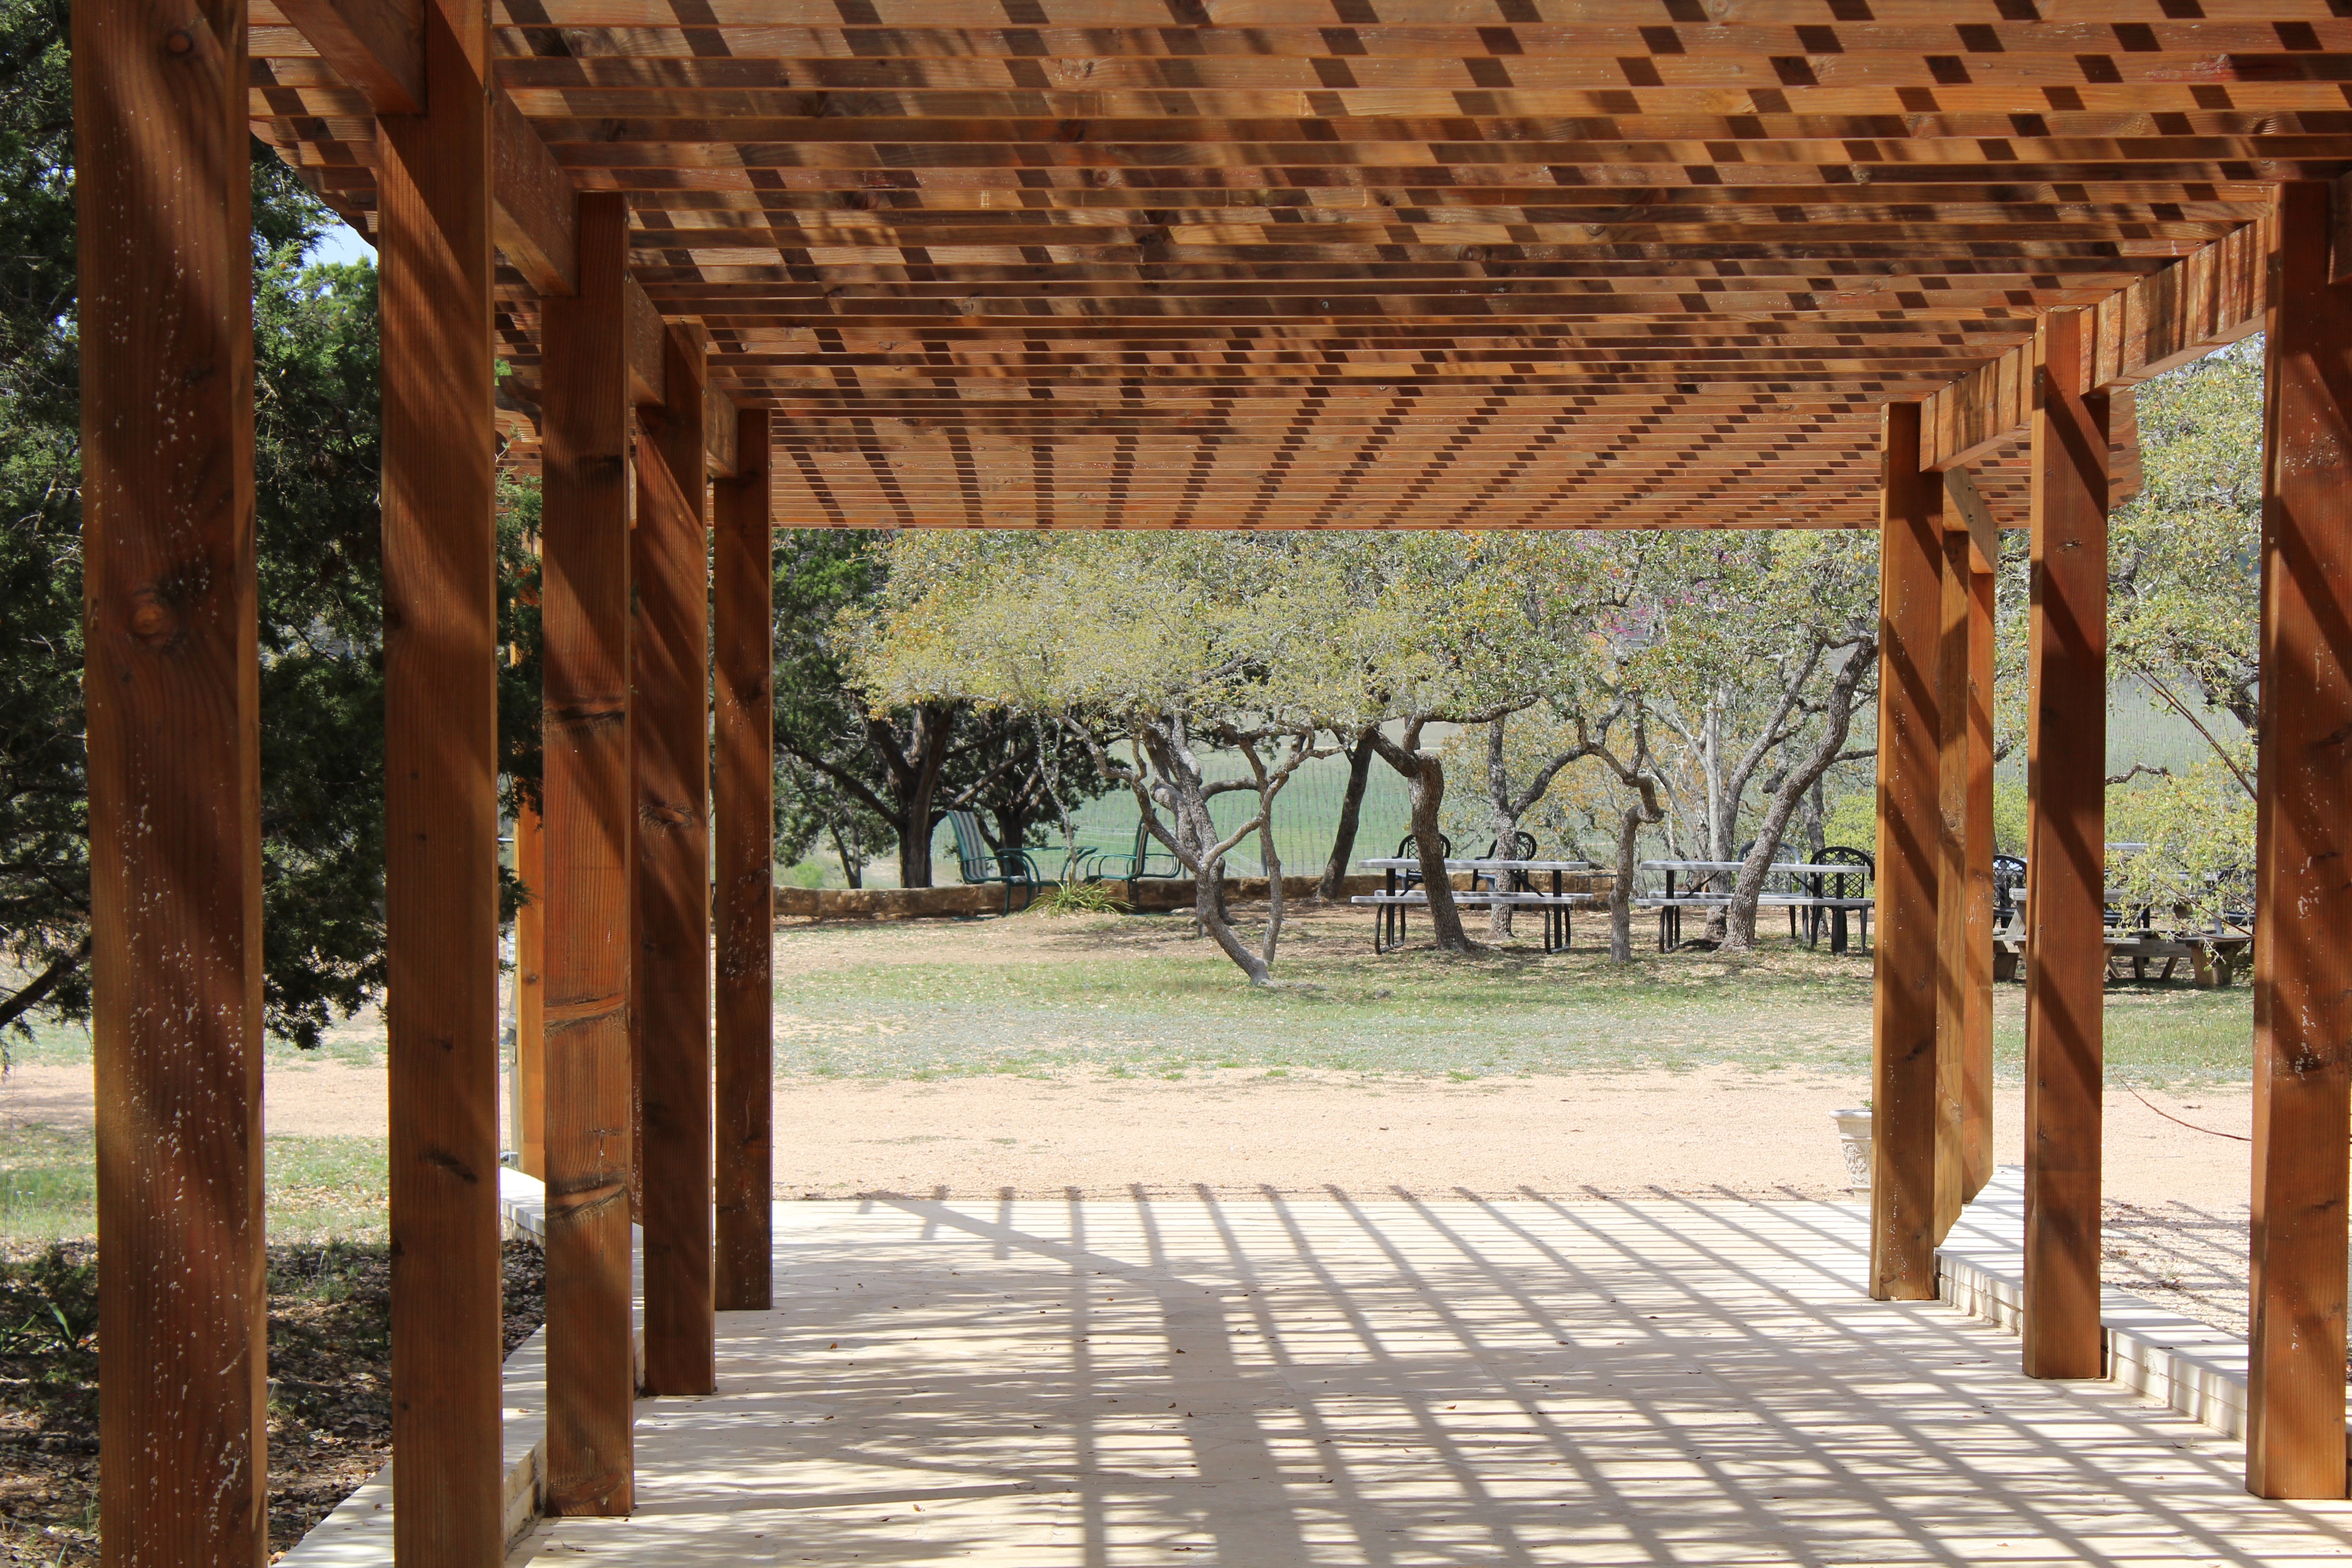
wood, arch, cottage, property, estate, winery, hacienda, pergola, outdoor structure, grape arbor